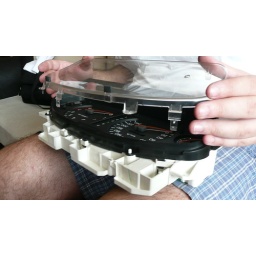
Mitsubishi Galant 2.5 V6 1998 A/T. First detach the glass surface of the cluster by pushing the plastic pins.